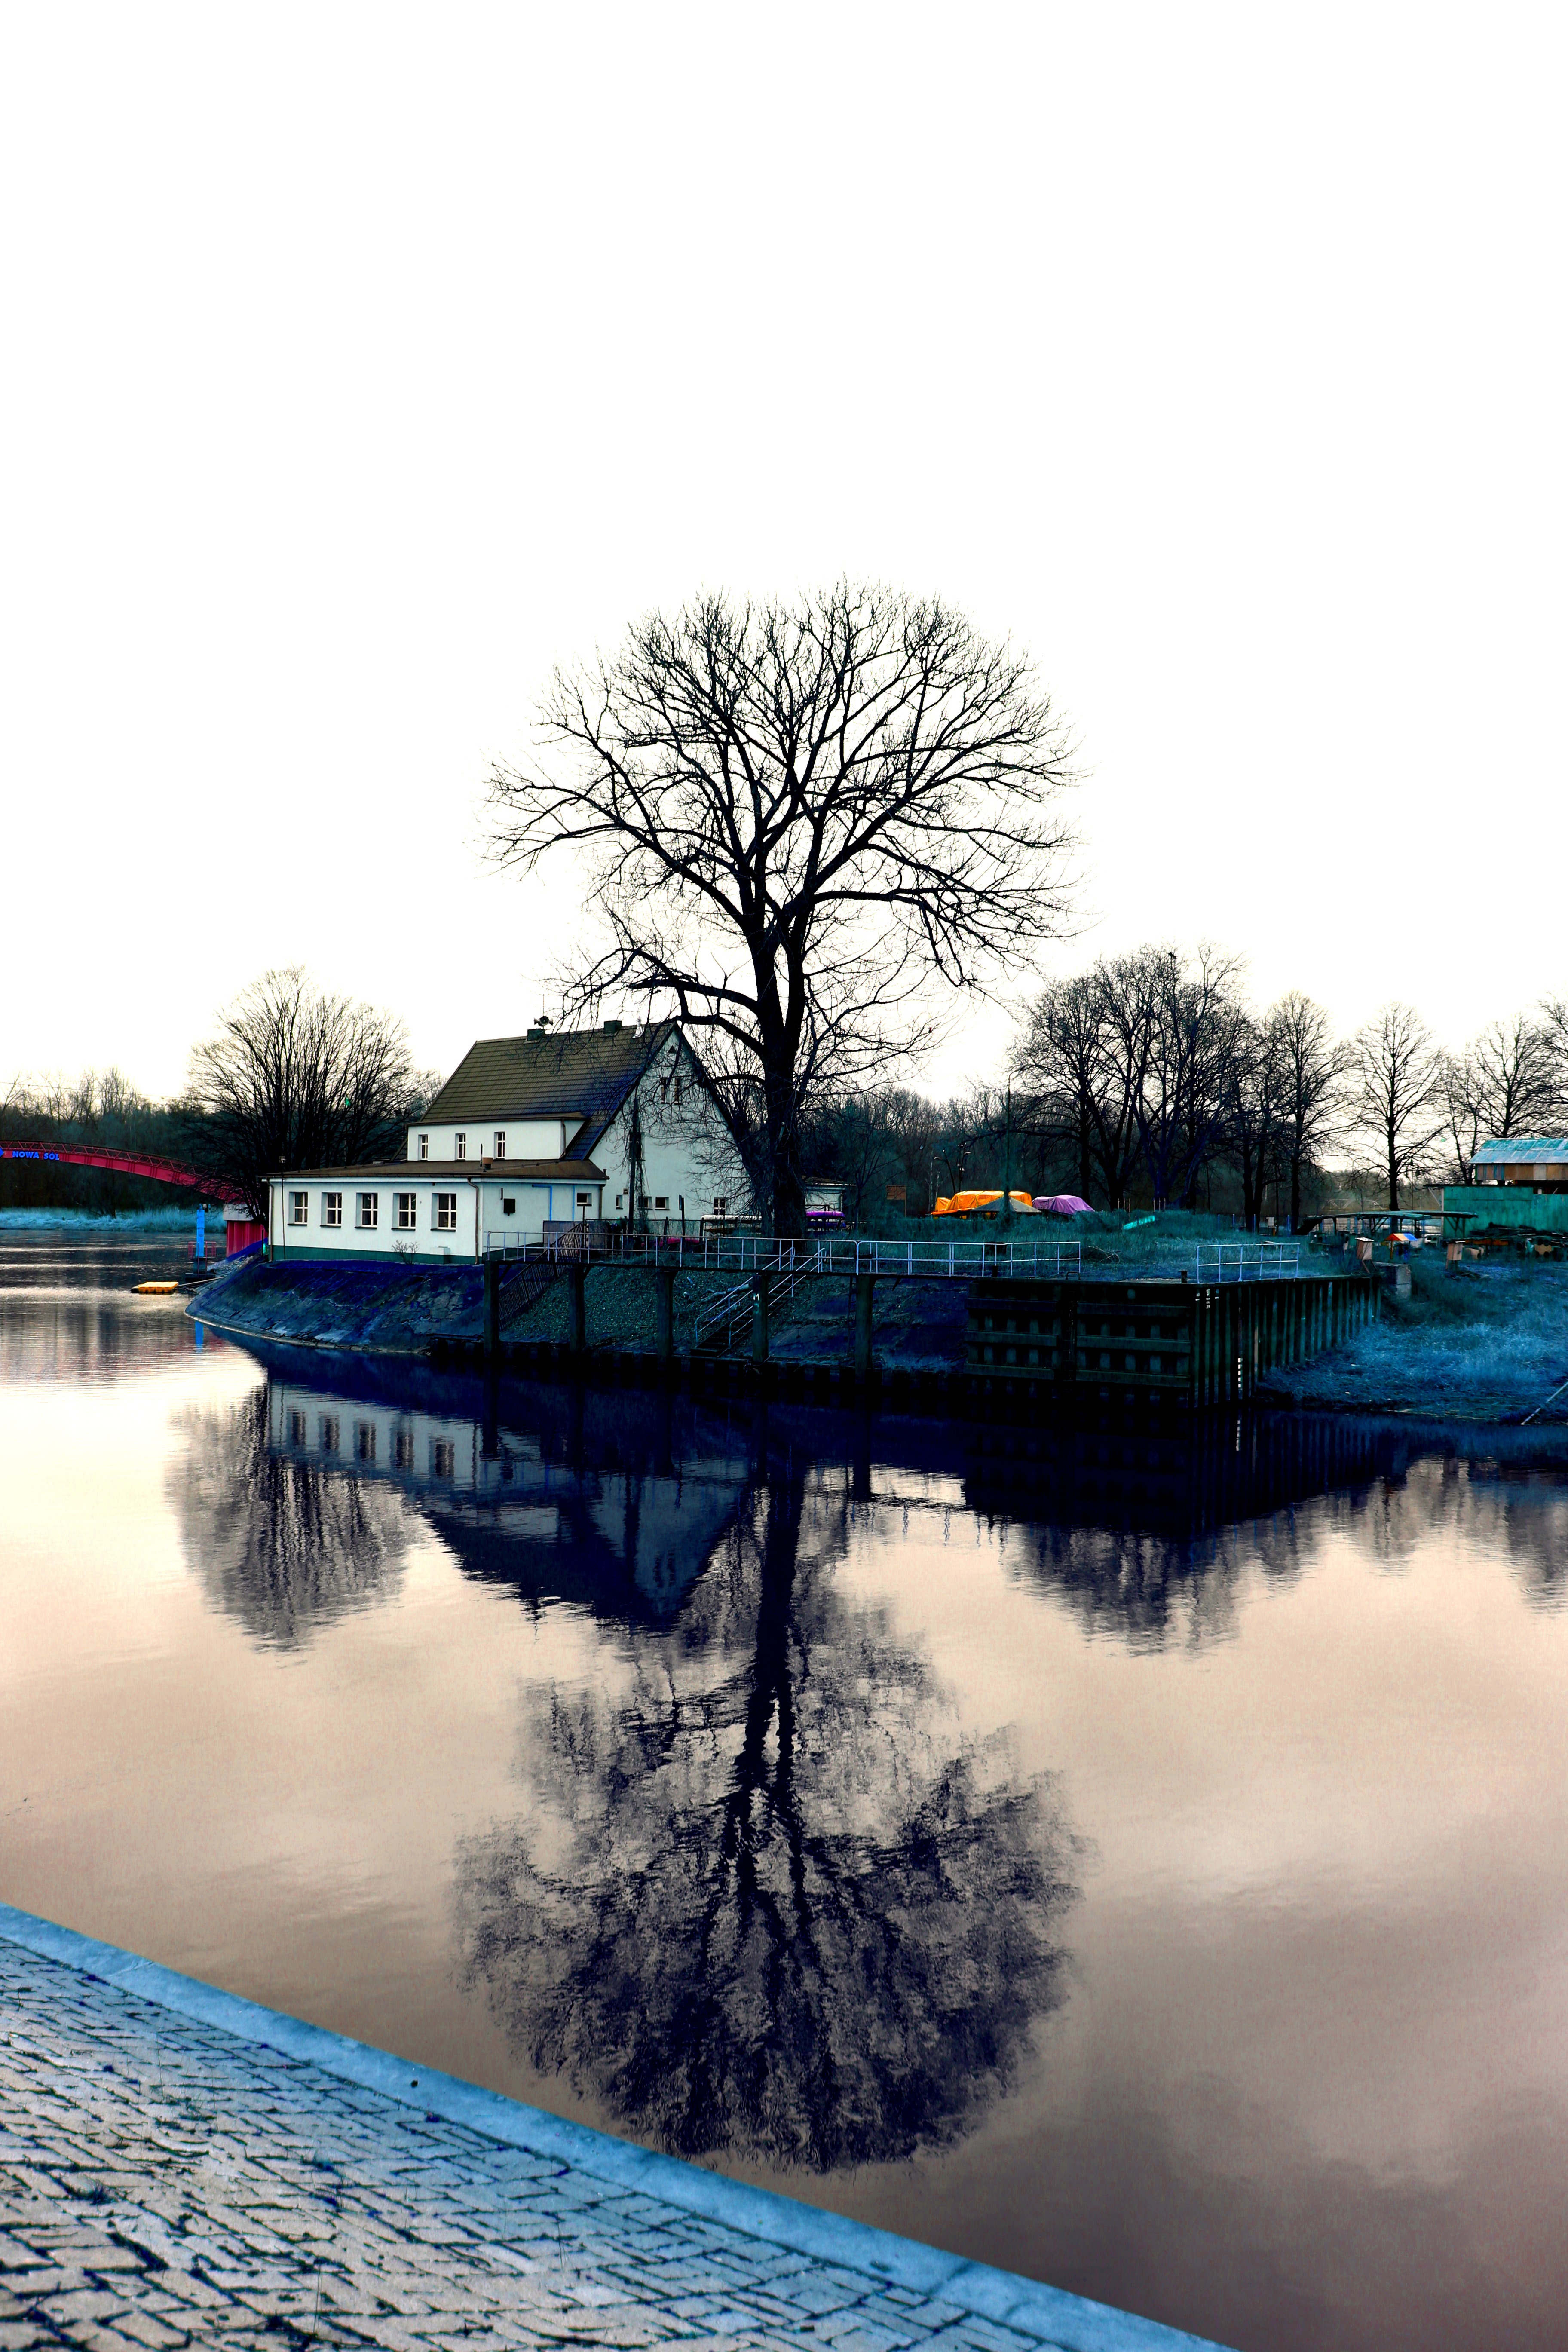
landscape, tree, water, nature, winter, lake, river, reflection, port, season, nowa s l, krajoobraz